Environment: real
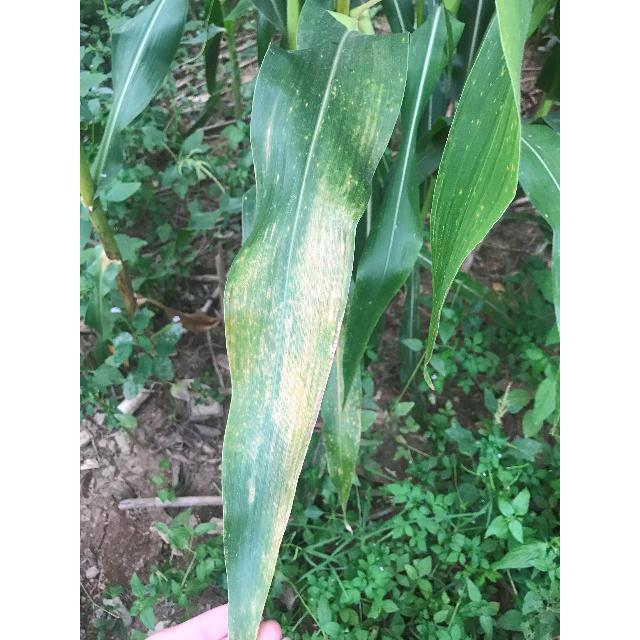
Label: nitrogen_deficiency